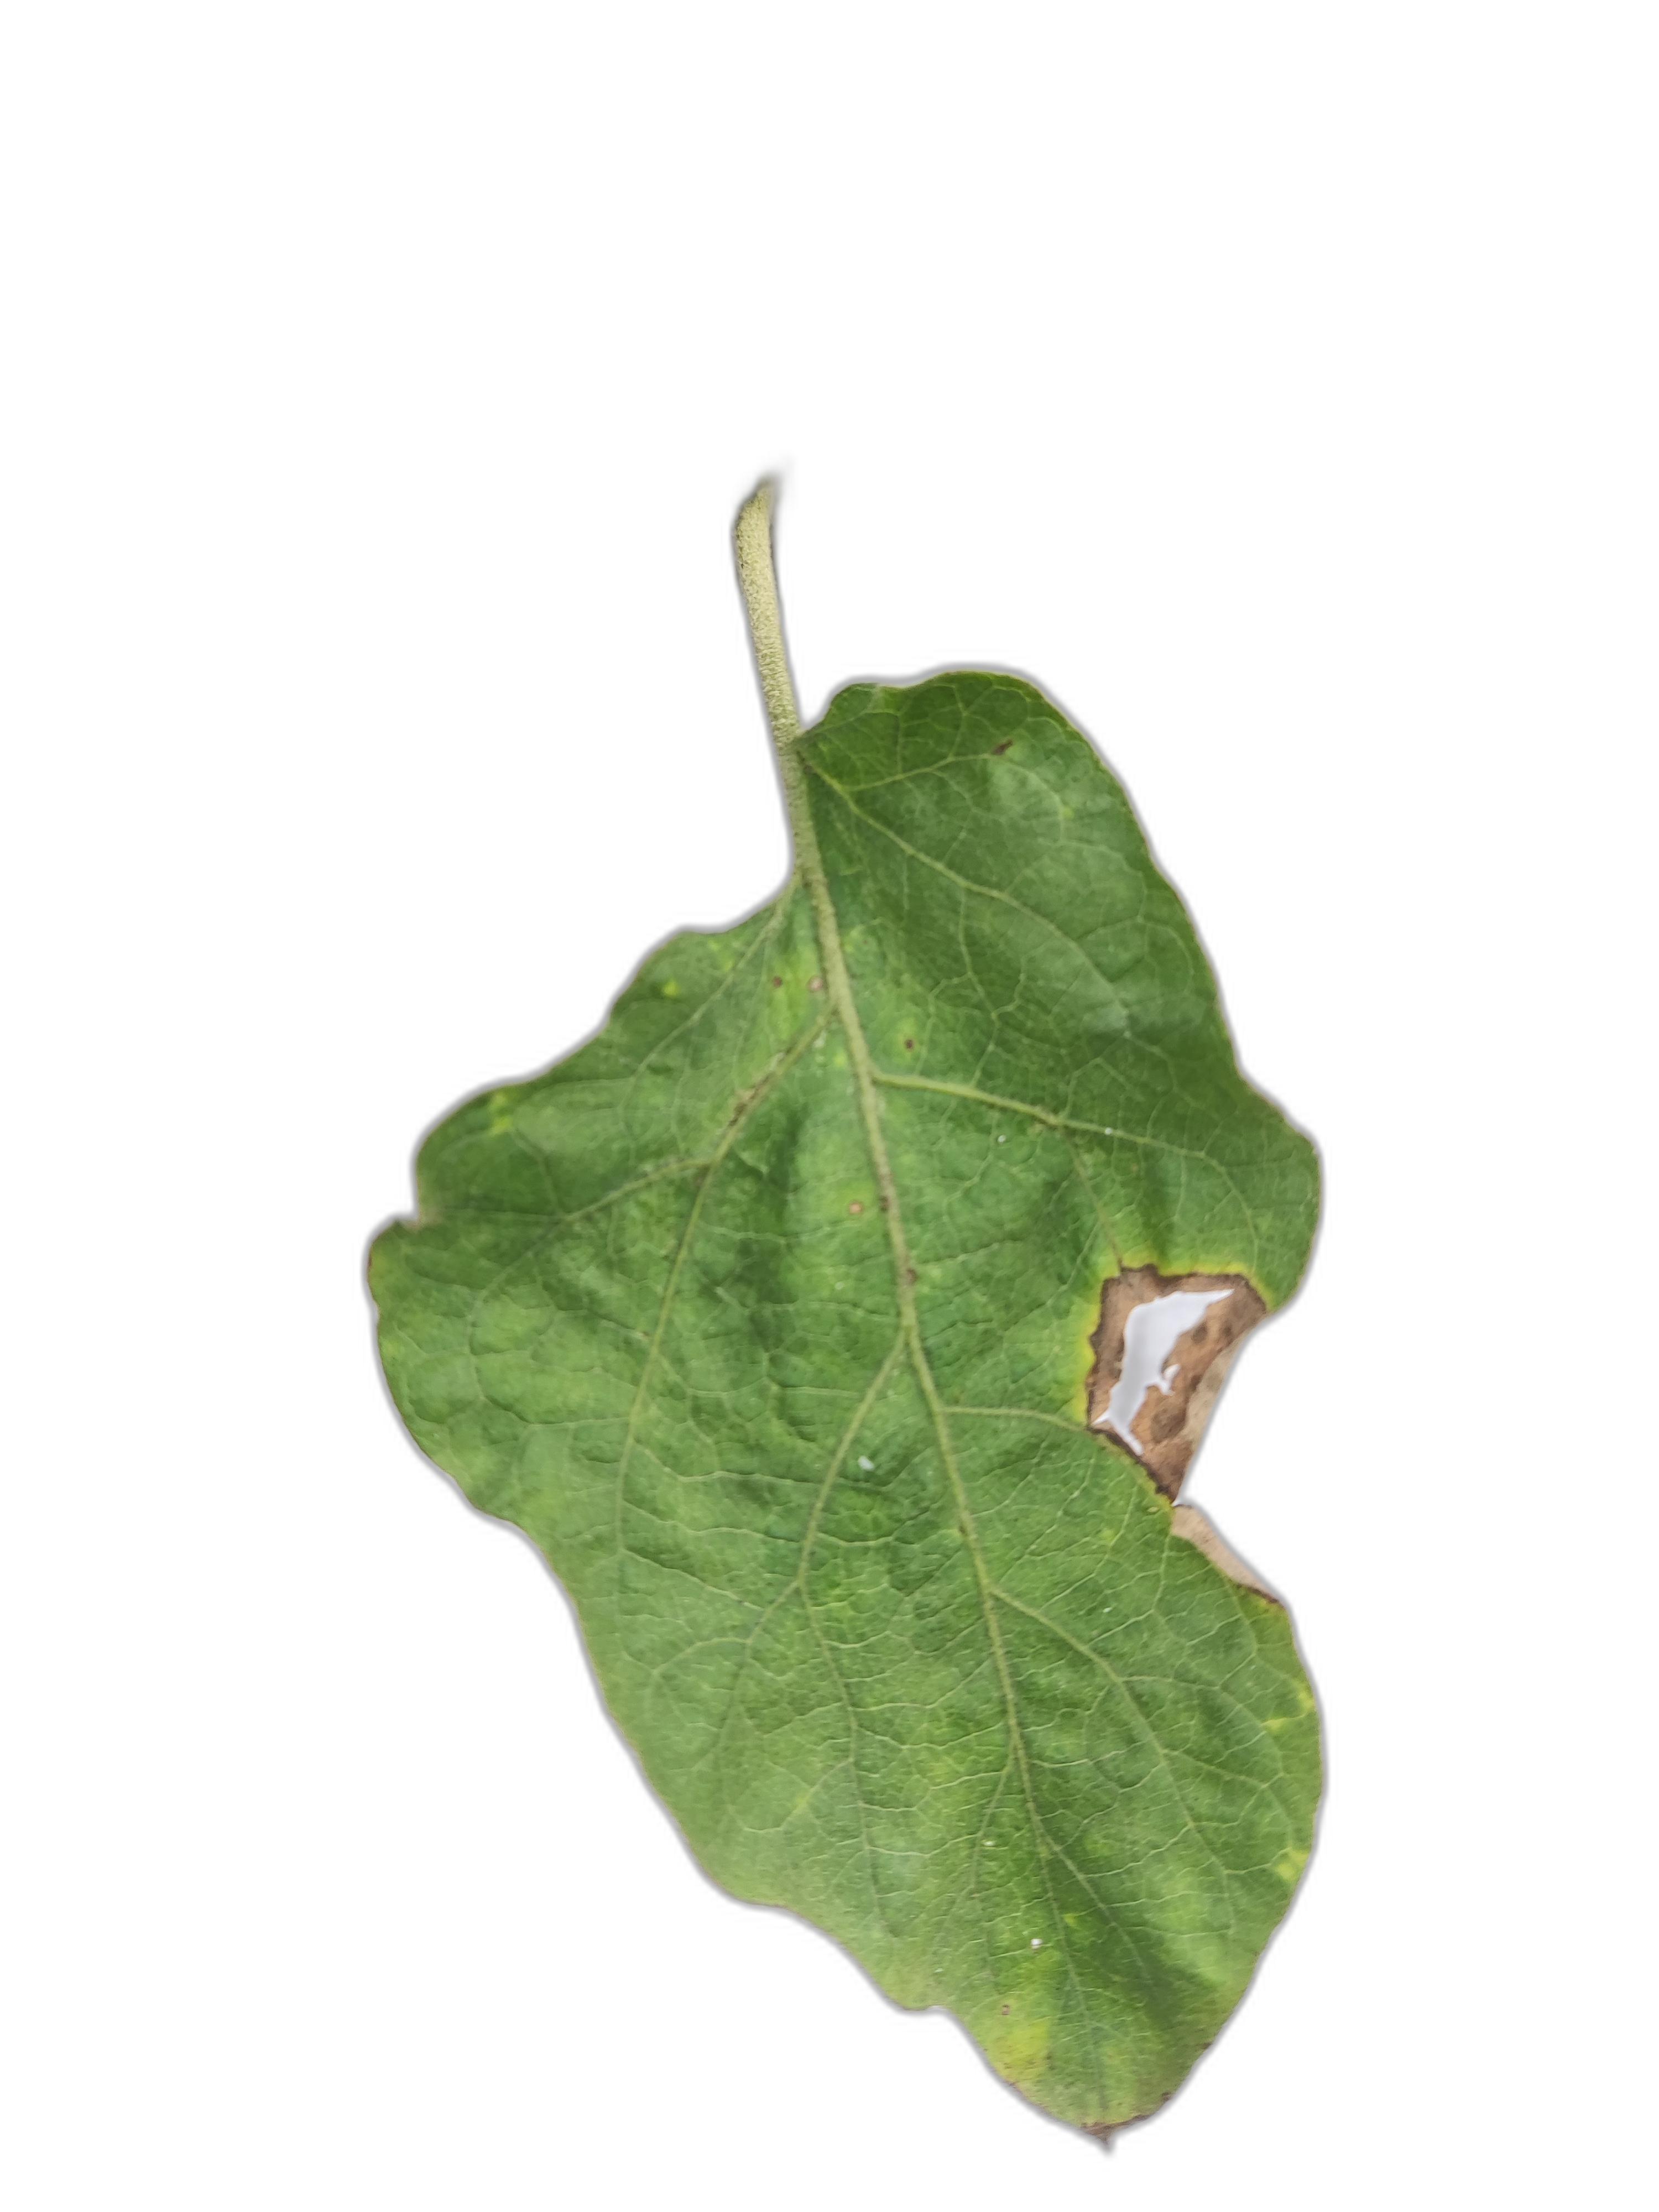
Label: Leaf Spot Disease